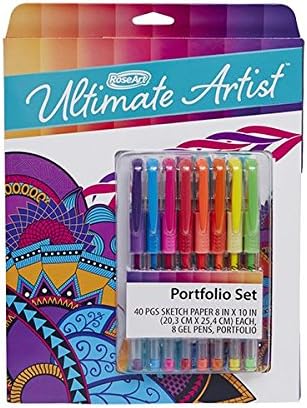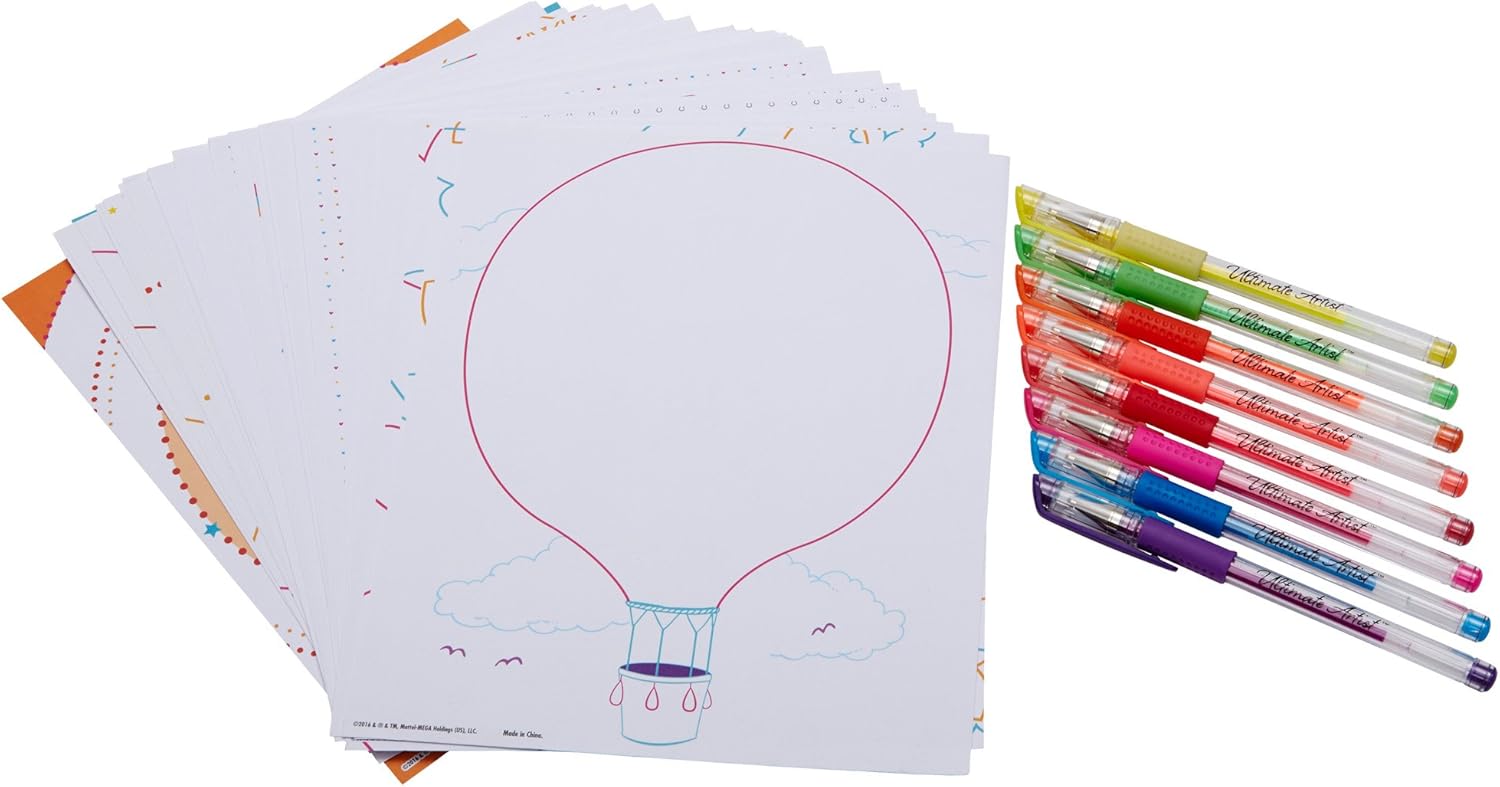
RoseArt Ultimate Artist Gel Pen Portfolio Set
Category: Toys & Games
We all know how much everyone loves gel pens. That’s why Ultimate Artist found the only way to improve on them—conveniently serving them up in a ready-to-go portfolio. Take the full spectrum of brilliant hues and neon colors in with you wherever you go, so you’re never without your tools for creativity. Doodle the day away with the super cute pre-printed doodle sheets. Use your imagination and design a hot air balloon or birthday cake! The Ultimate Artist Gel Pen Portfolio even stores all your paper sheets and gel pens inside for repeated use. Just pick up the portfolio and go! Key Features: An easy to carry portfolio to take wherever you go Storage for 8 neon gel pens and 40 pre-printed doodle sheets Includes 8 neon gel pens and 40 coloring sheets for drawing and doodling Long-lasting and high-quality Great for home, school or office Certified non-toxic
Features: Ultimate artist gel pen Portfolio | Great after school activity | Hours of fun